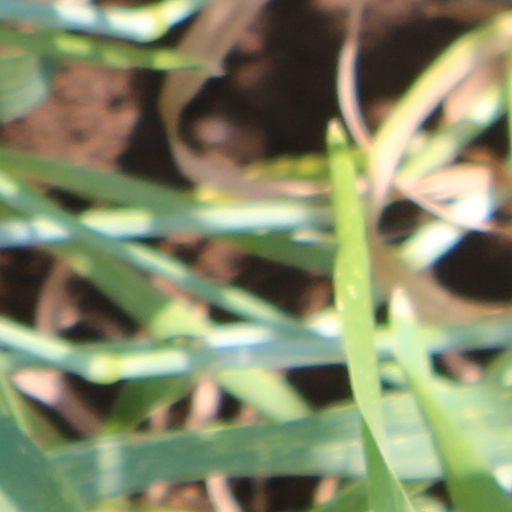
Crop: wheat